Fort Irwin National Training Center

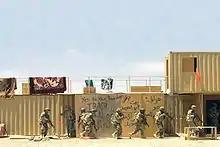
Soldiers move forward to search a building during training at the National Training Center. Long known for large-scale tank vs. tank battles, NTC now provides extensive training in urban operations as of 1 September 2005.

In the 1880s the area experienced an economic boom with the discovery of borax at Death Valley. From the late 19th century to the early 20th century, the area began to grow tremendously as mining operations of all types flourished. Soon railroads, workers, and businesses led to the establishment of the nearby town of Barstow.